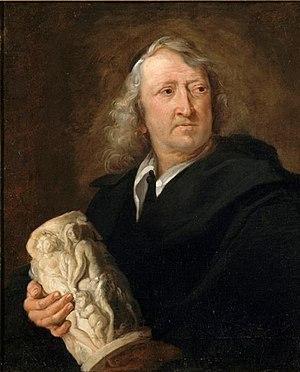
Lucas Franchoys le Jeune est un peintre et graveur flamand.
Gérard Van Opstal, né à Bruxelles vers 1594 et mort à Paris le 1ᵉʳ août 1668, est un sculpteur baroque flamand principalement actif à Paris.